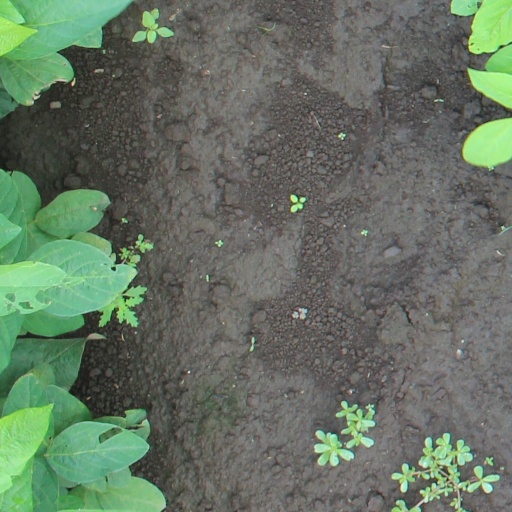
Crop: soybean